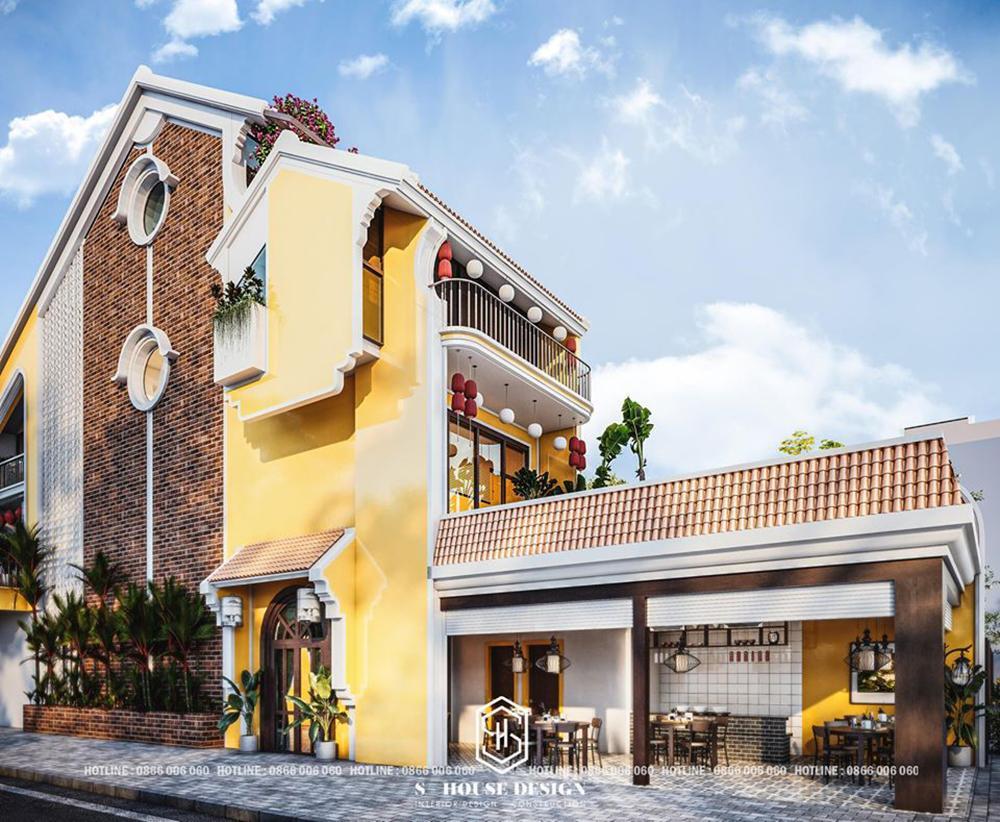
màu chủ đạo của tường nhà ngôi nhà là màu vàng